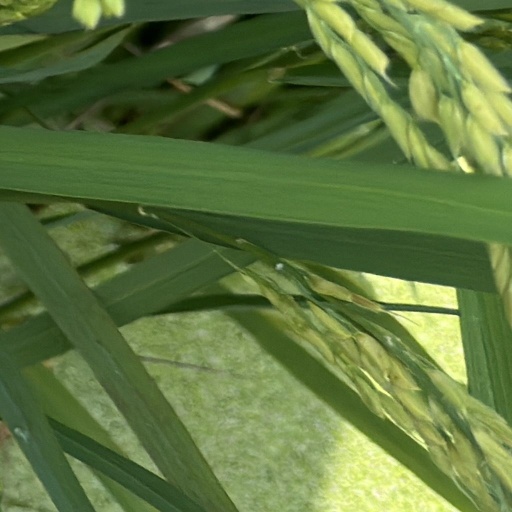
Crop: rice